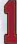
Number: 1